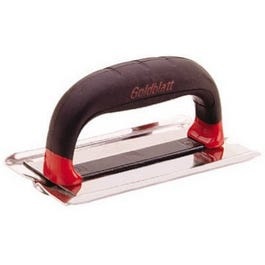
6 x 3-Inch Heavy-Duty Stainless Steel Groover
The Goldblatt Stainless Steel Groover with Pro-Grip handle is a professional groover. Designed to meet the needs of any job, this groover has a smooth surface to create crisp, sharp grooves. The groover is weighted for optimal performance. Comfortable, soft Pro-Grip, ergonomic handle. This edger is 6" x 3",with 1/2" depth and 1/2" width. Lifetime warranty
Brand: Goldblatt Tool
Category: Hardware > Tools > Masonry Tools > Masonry Edgers & Groovers > Edgers